List of U.S. state poets laureate

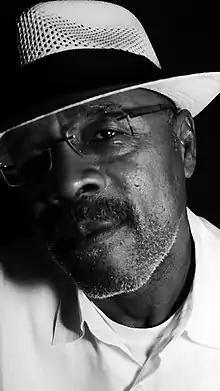
John Warner Smith, Poet Laureate of Louisiana

The current poet laureate of Louisiana is Alison Pelegrin, who was appointed in 2023. Predecessors include Ava Leavell Haymon, Julie Kane, Peter Cooley, John Warner Smith and Mona Lisa Saloy.